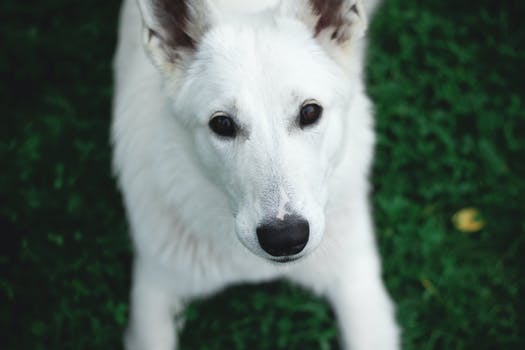
Label: No Watermark